Arizona State Route 79

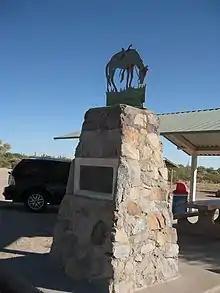
Tom Mix memorial near Florence, Arizona, the site of his death

SR 79 is a former section of both U.S. Route 80 and U.S. Route 89. Both highways were originally designated along this highway on November 11, 1926. US 80 was the main highway across the southern half of the United States between San Diego, California and Savannah, Georgia, while US 89 was the main north–south highway in Arizona, connecting the cities of Tucson, Phoenix and Flagstaff with Mexico and Utah. On the afternoon of October 12, 1940, silent film actor Tom Mix died in a car accident on US 80/US 89 18.5 miles southeast of Florence, Arizona. The entire highway between Florence Junction and Oracle Junction remained completely unpaved until 1946, and was the last section of US 80 in the entire state to receive pavement. The US 80 designation was decommissioned from this road in 1977, when the highway was removed between Yuma and Benson. The remainder of US 80 was decommissioned in Arizona on October 6, 1989. The highway remained part of US 89 until August 21, 1992, when the designation was truncated to Flagstaff. SR 79 was designated as a segment of Historic U.S. Route 80 by the Arizona Department of Transportation in September 2018.